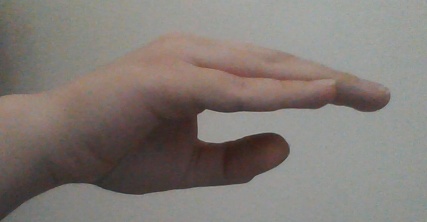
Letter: jeem